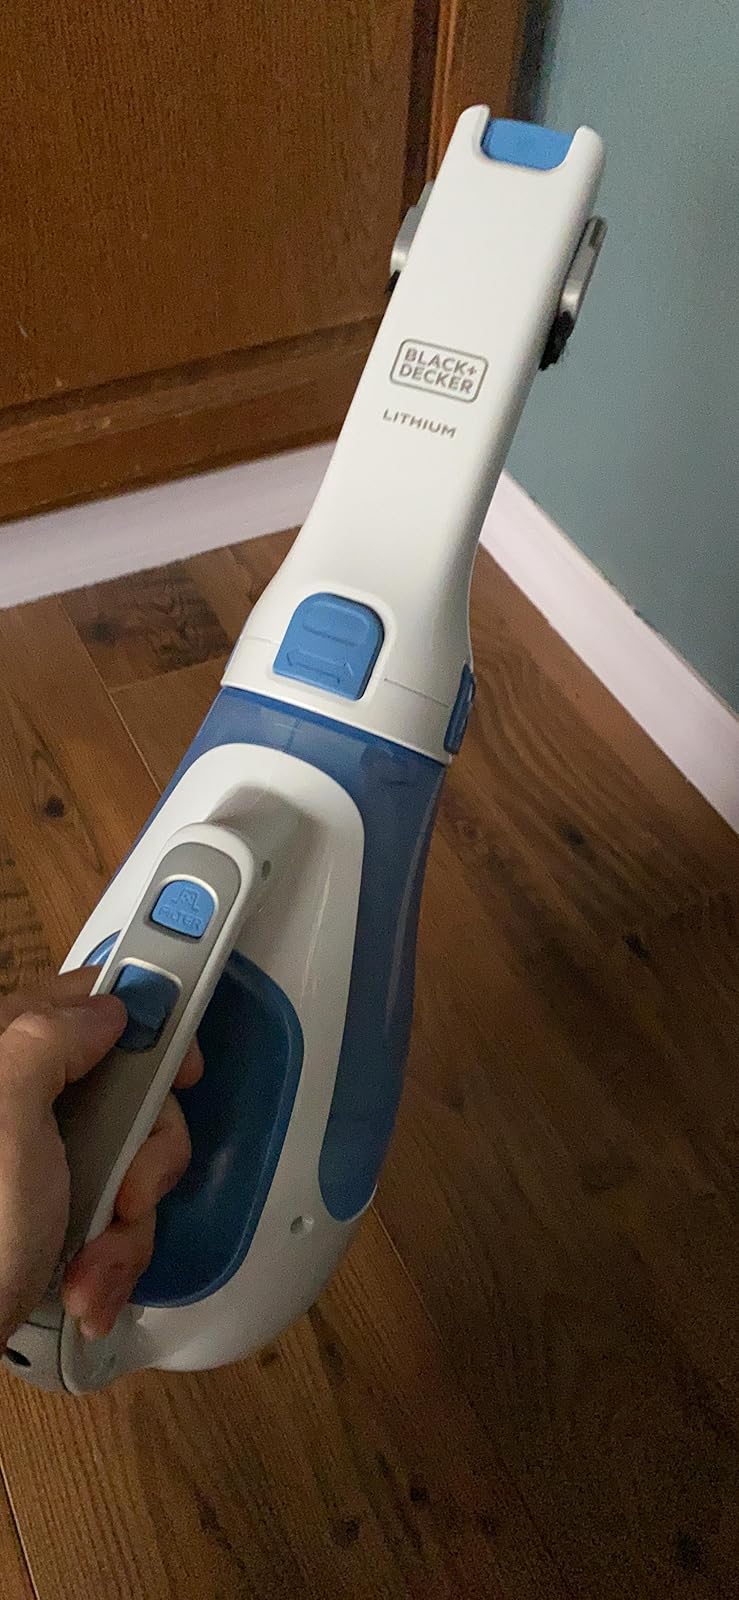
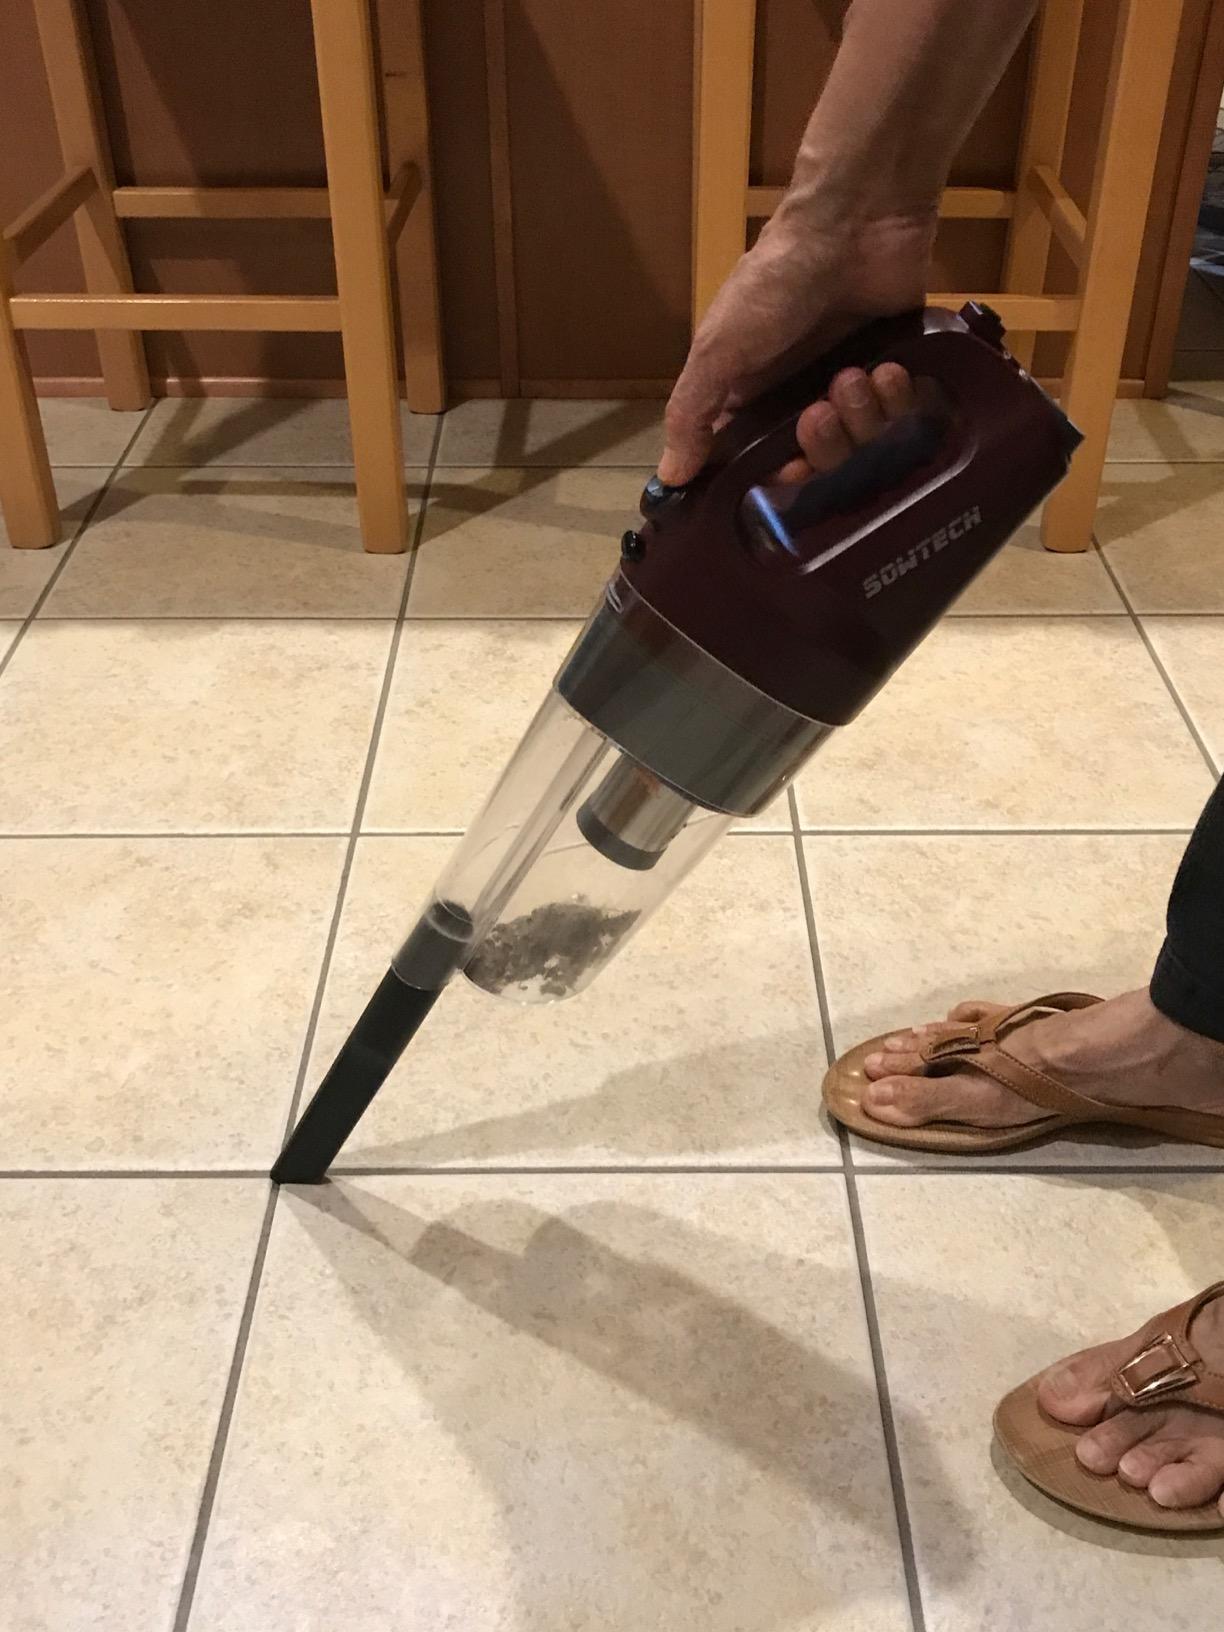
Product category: items_vacuum
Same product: no